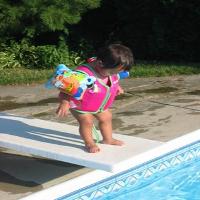
Weather: sun or clear